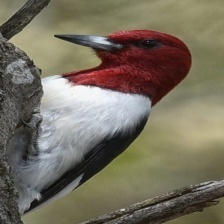
Species: RED HEADED WOODPECKER
Scientific name: MELANERPES ERYTHROCEPHALUS